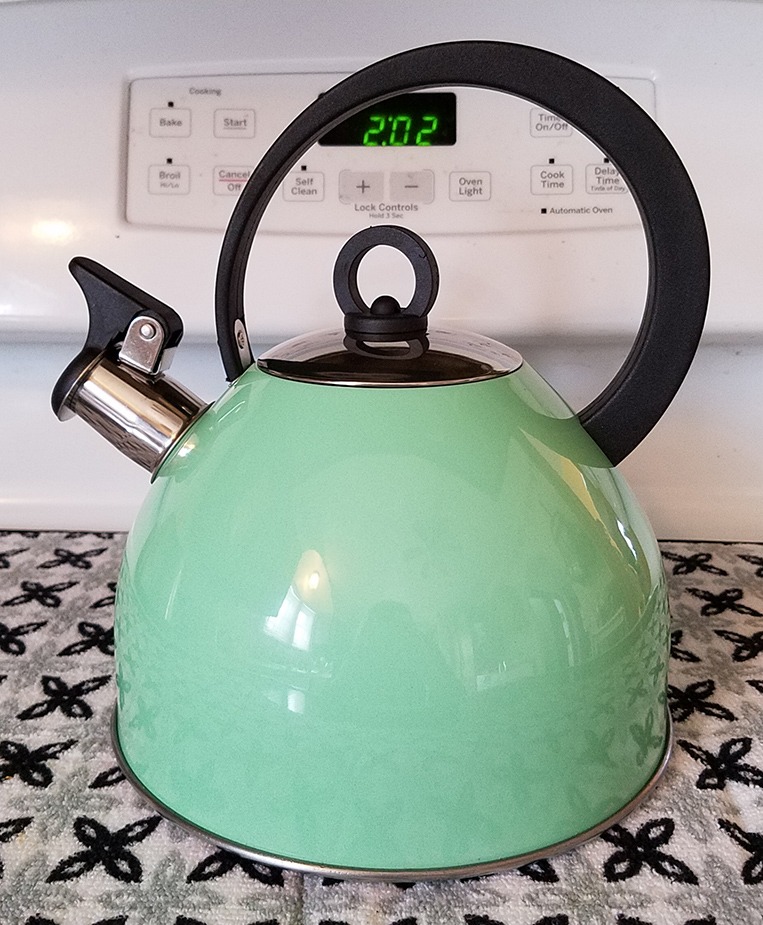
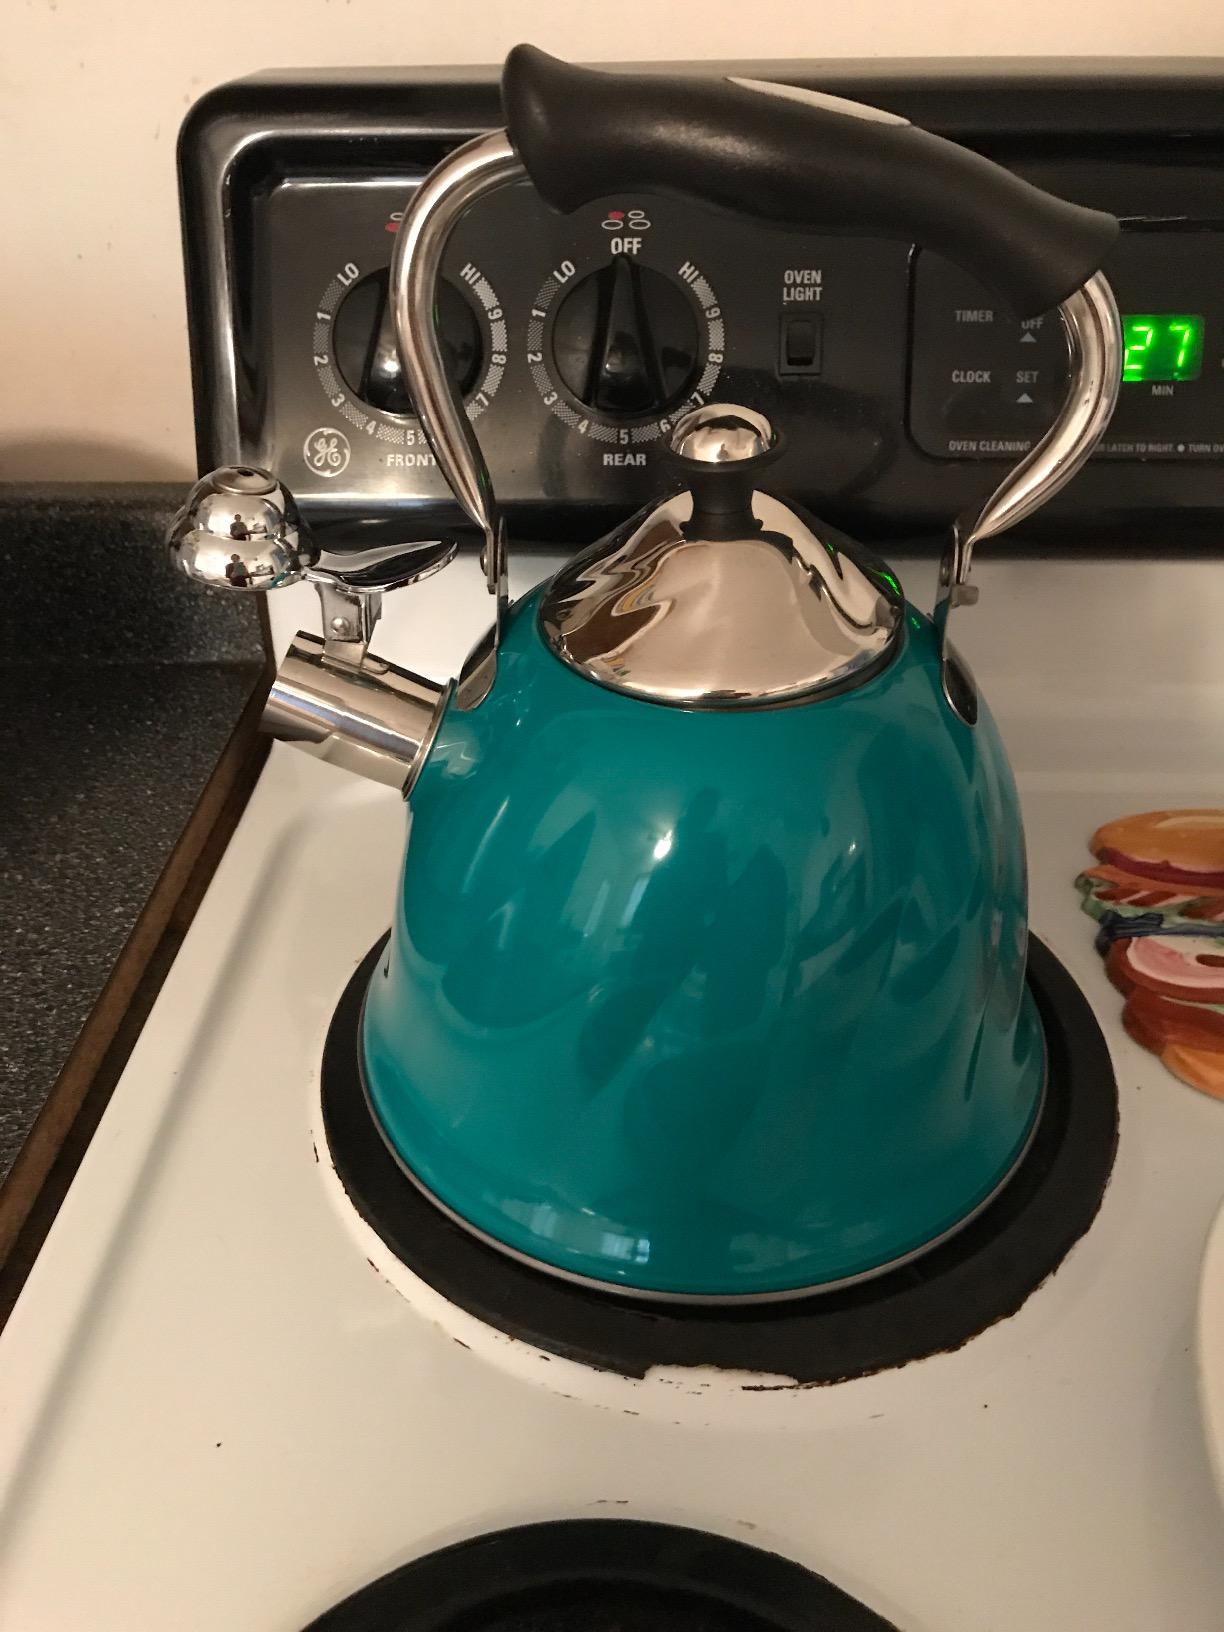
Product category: items_kettle
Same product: no